Mexicana de Aviación (1921–2010)

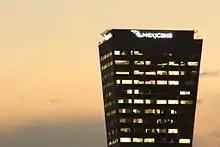
Mexicana de Aviación Tower, the former worldwide headquarters of the airline in 2009

Compañía Mexicana de Aviación S.A. de C.V., usually shortened to Mexicana de Aviación, was Mexico's oldest airline and one of the oldest continuously single-branded airlines, inaugurated in 1921. It was Mexico's biggest airline and flag carrier before ceasing operations on August 28, 2010, leaving competitor Aeroméxico as a "de facto" monopoly.